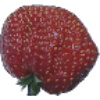
Label: Strawberry Wedge 1